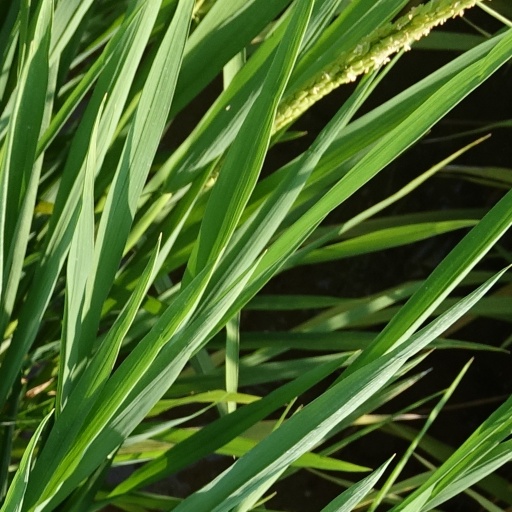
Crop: rice